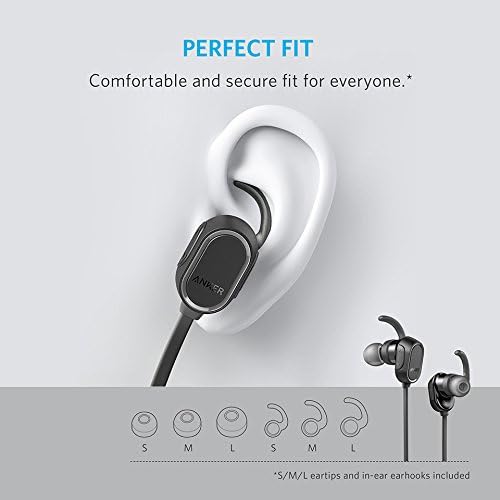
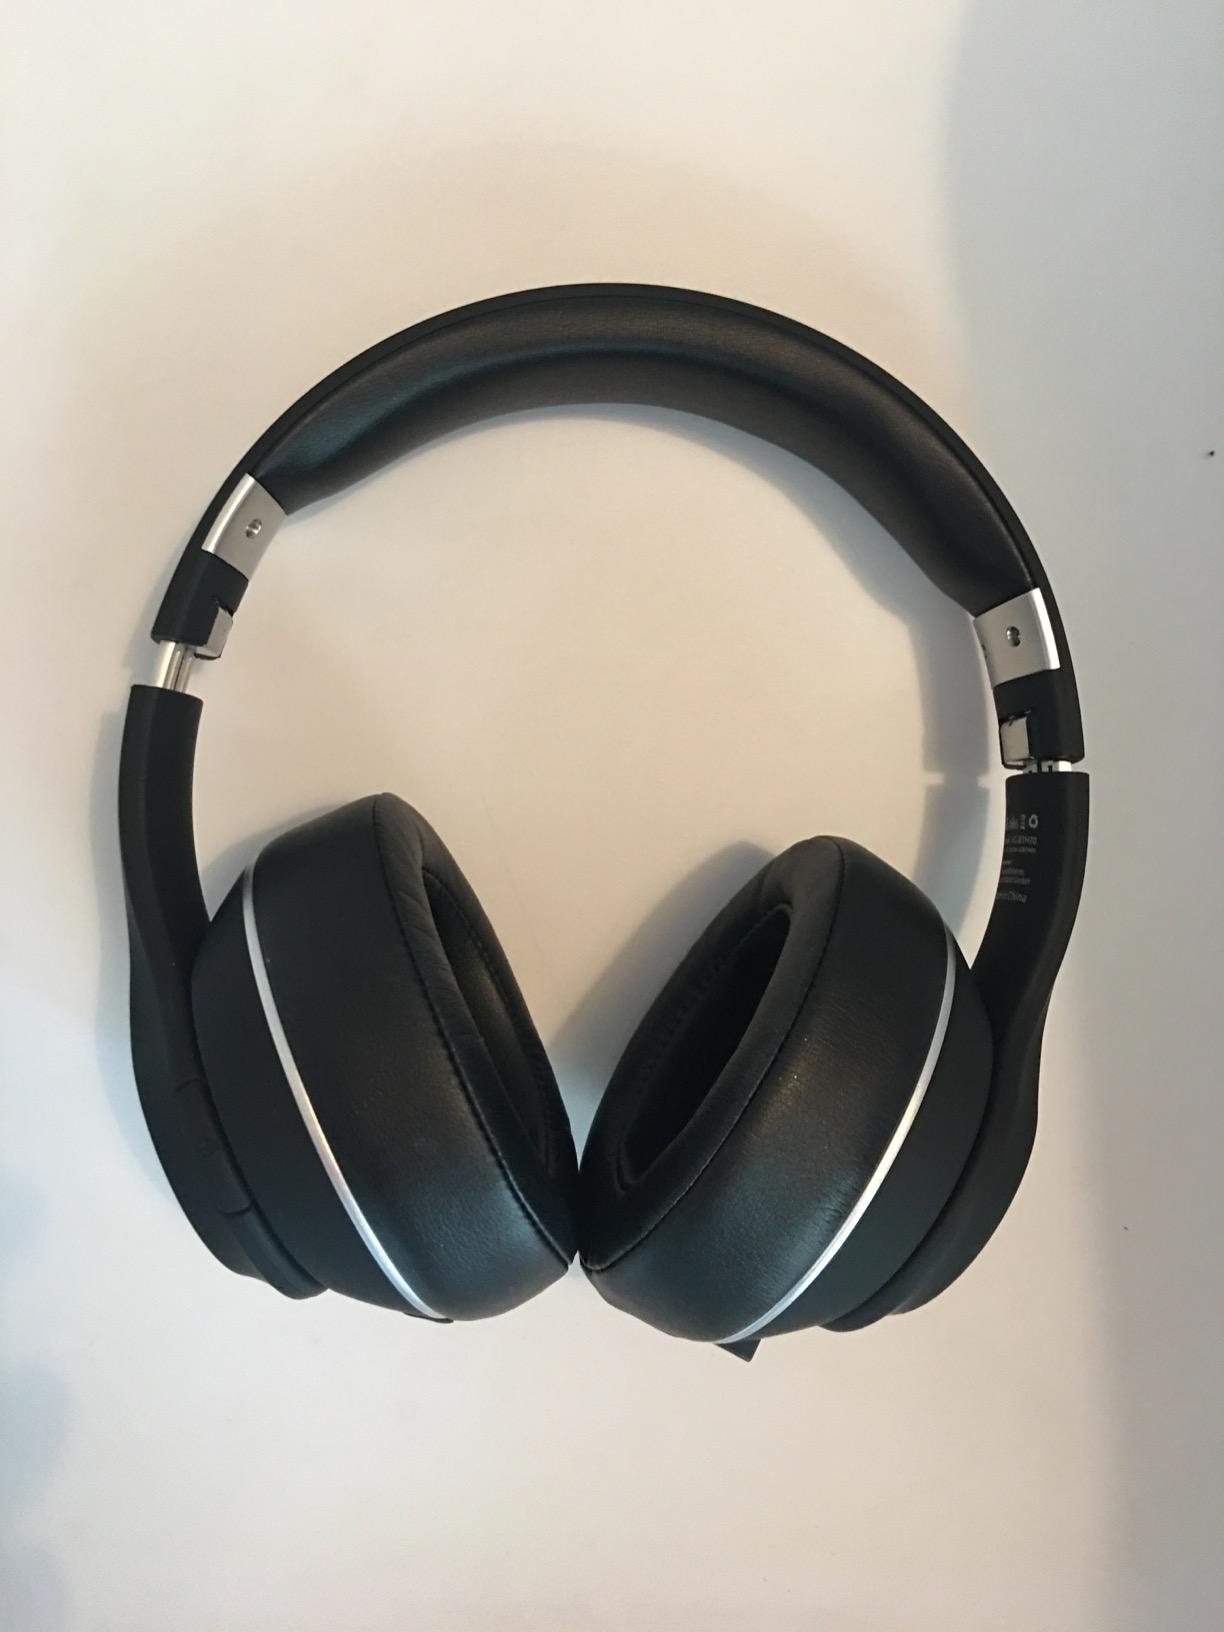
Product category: headphones
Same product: no